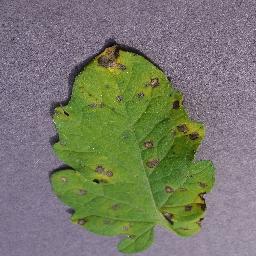
Label: Tomato___Septoria_leaf_spot